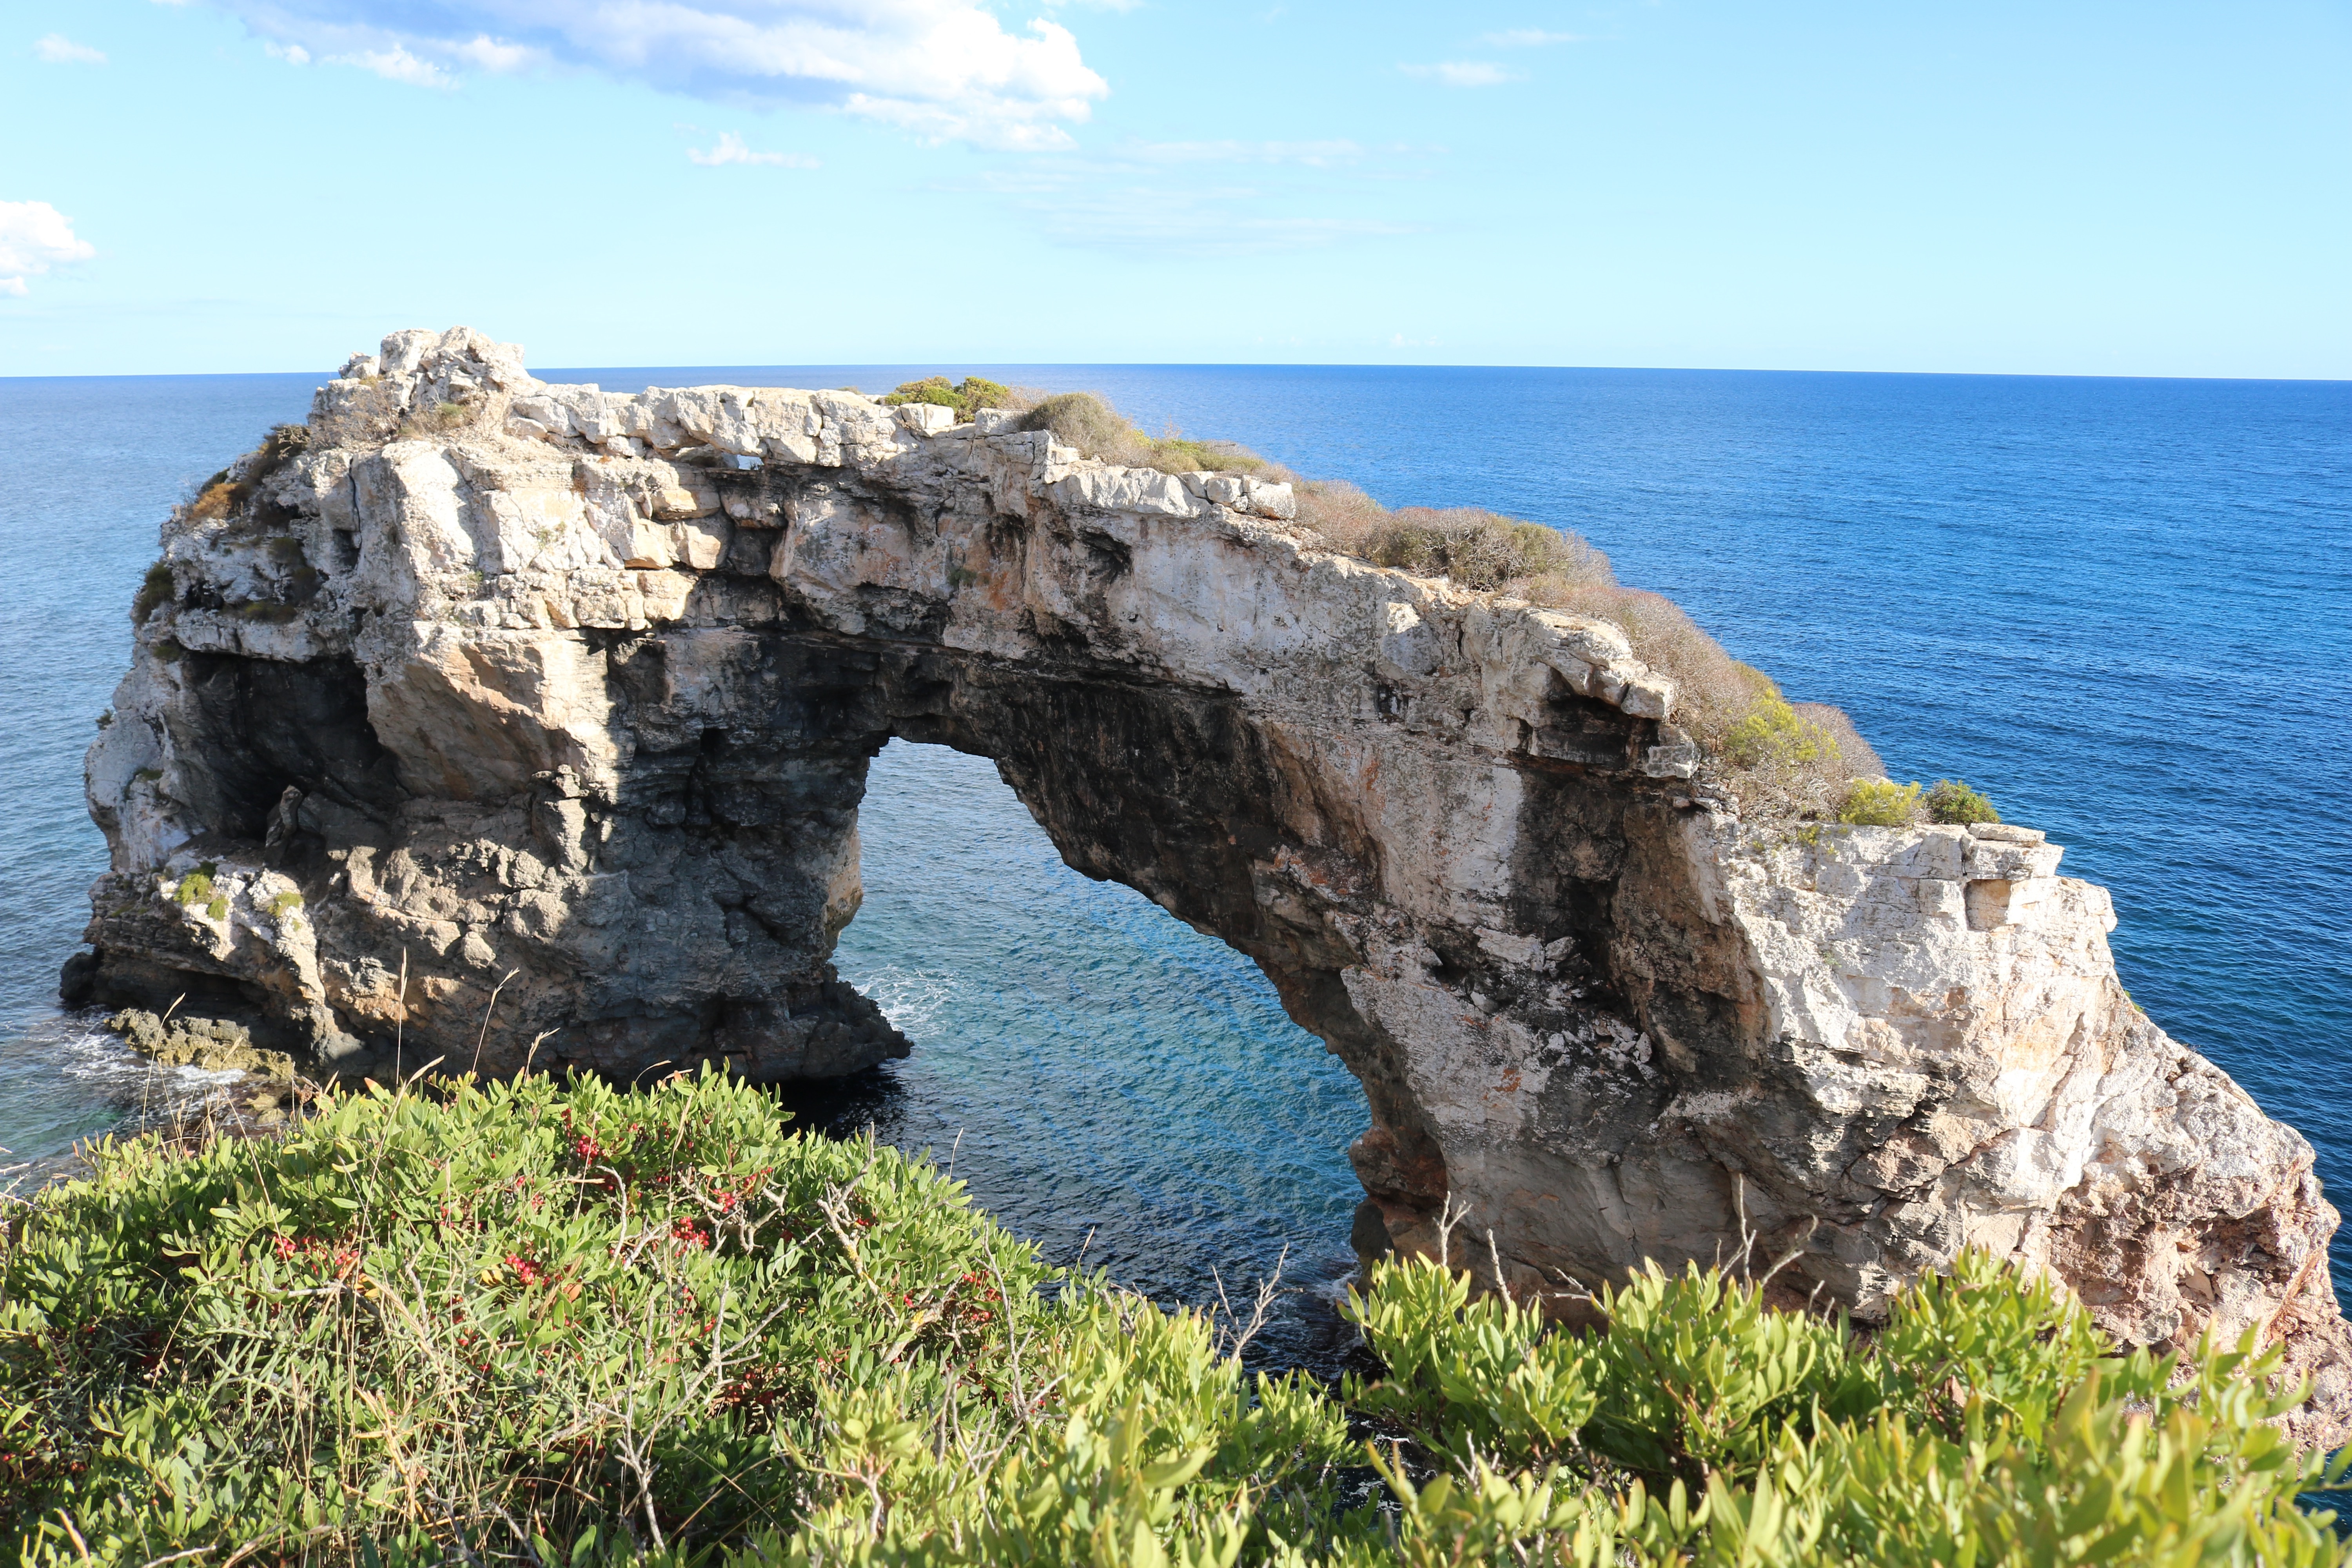
sea, coast, nature, rock, view, formation, cliff, bay, stack, terrain, material, geology, mallorca, cape, islet, landform, natural arch, promontory, arch's pontas